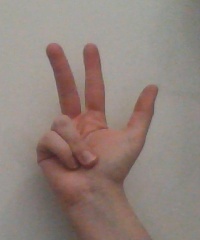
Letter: al